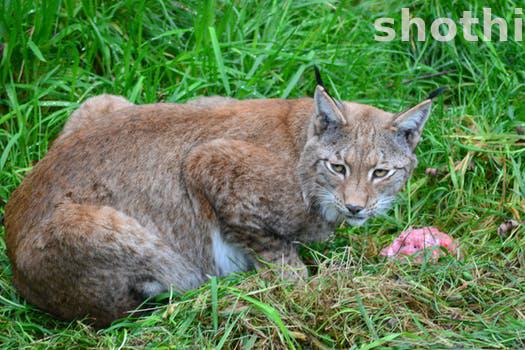
Label: Watermark